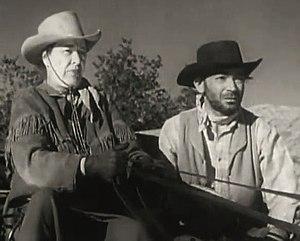
Leonard Strong est un acteur américain, né le 12 août 1908 à Salt Lake City, mort le 23 janvier 1980 à Glendale.
Louise Lorimer, née le 14 juillet 1898 à Boston et morte le 11 août 1995 à Newton, est une actrice américaine.